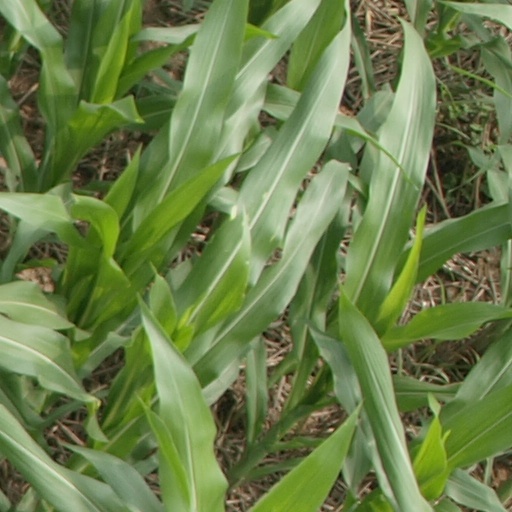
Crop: maize; corn